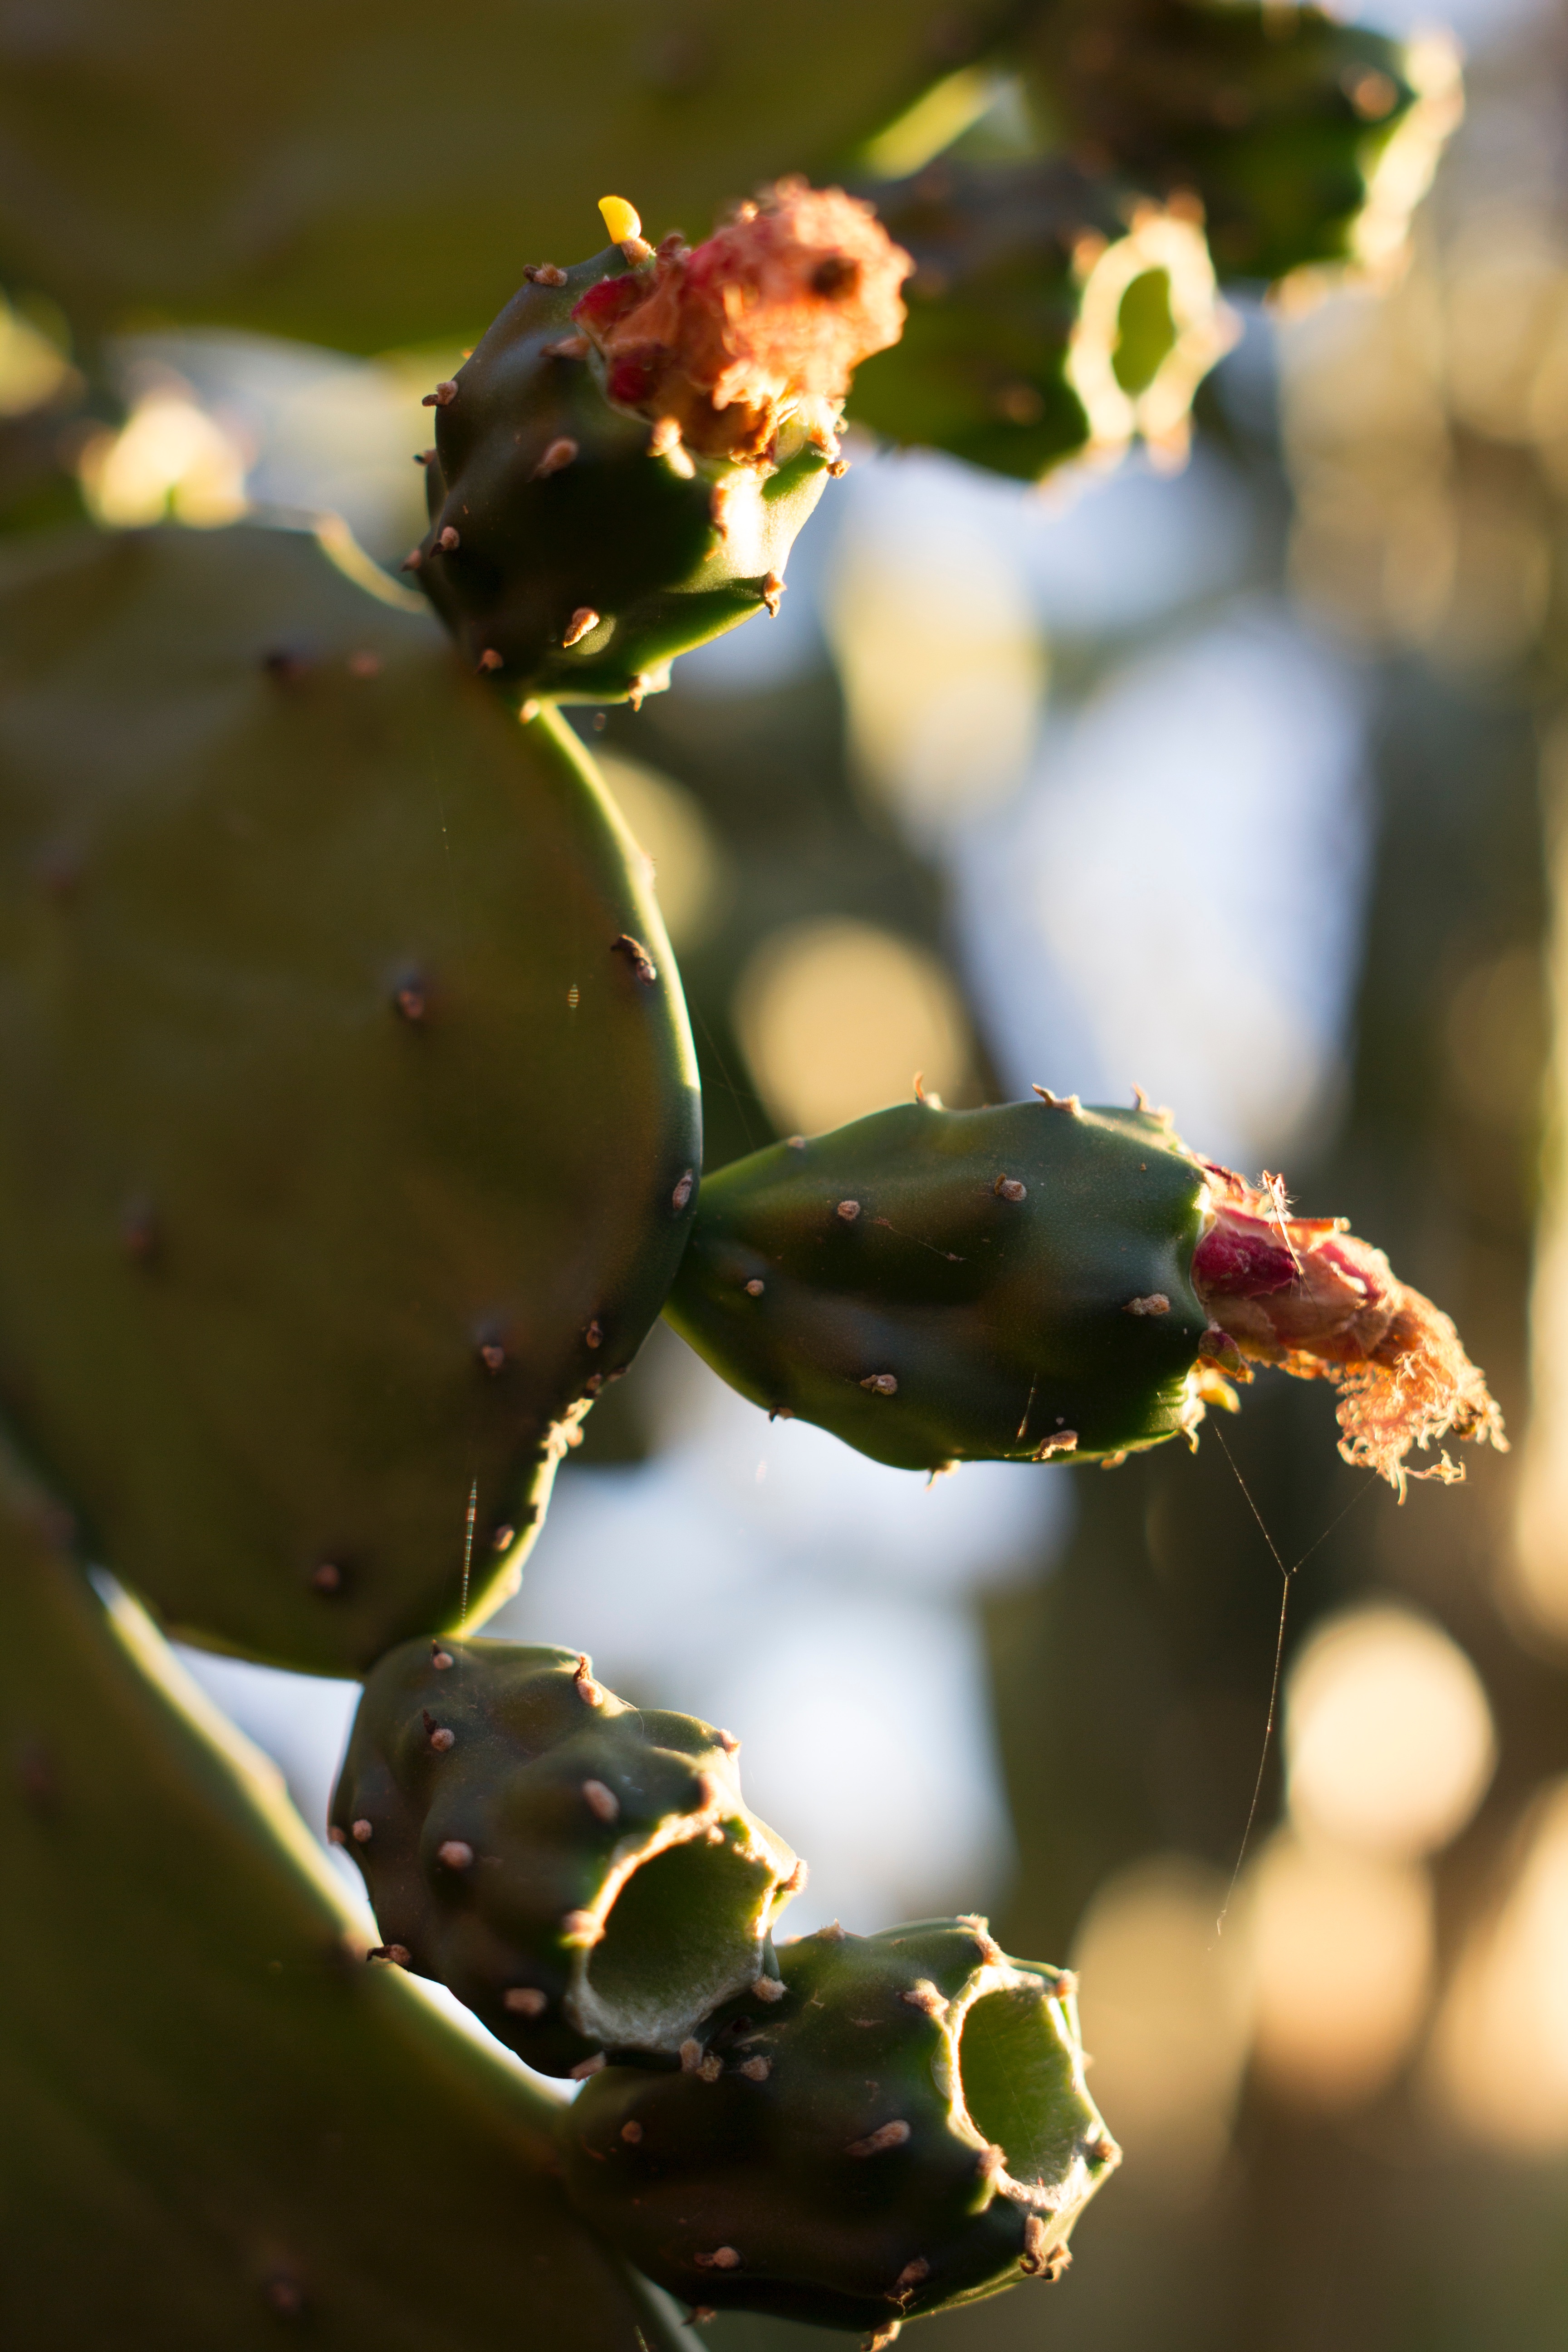
nature, branch, blossom, plant, photography, leaf, flower, petal, spring, green, produce, autumn, botany, yellow, flora, close up, macro photography, flowering plant, land plant